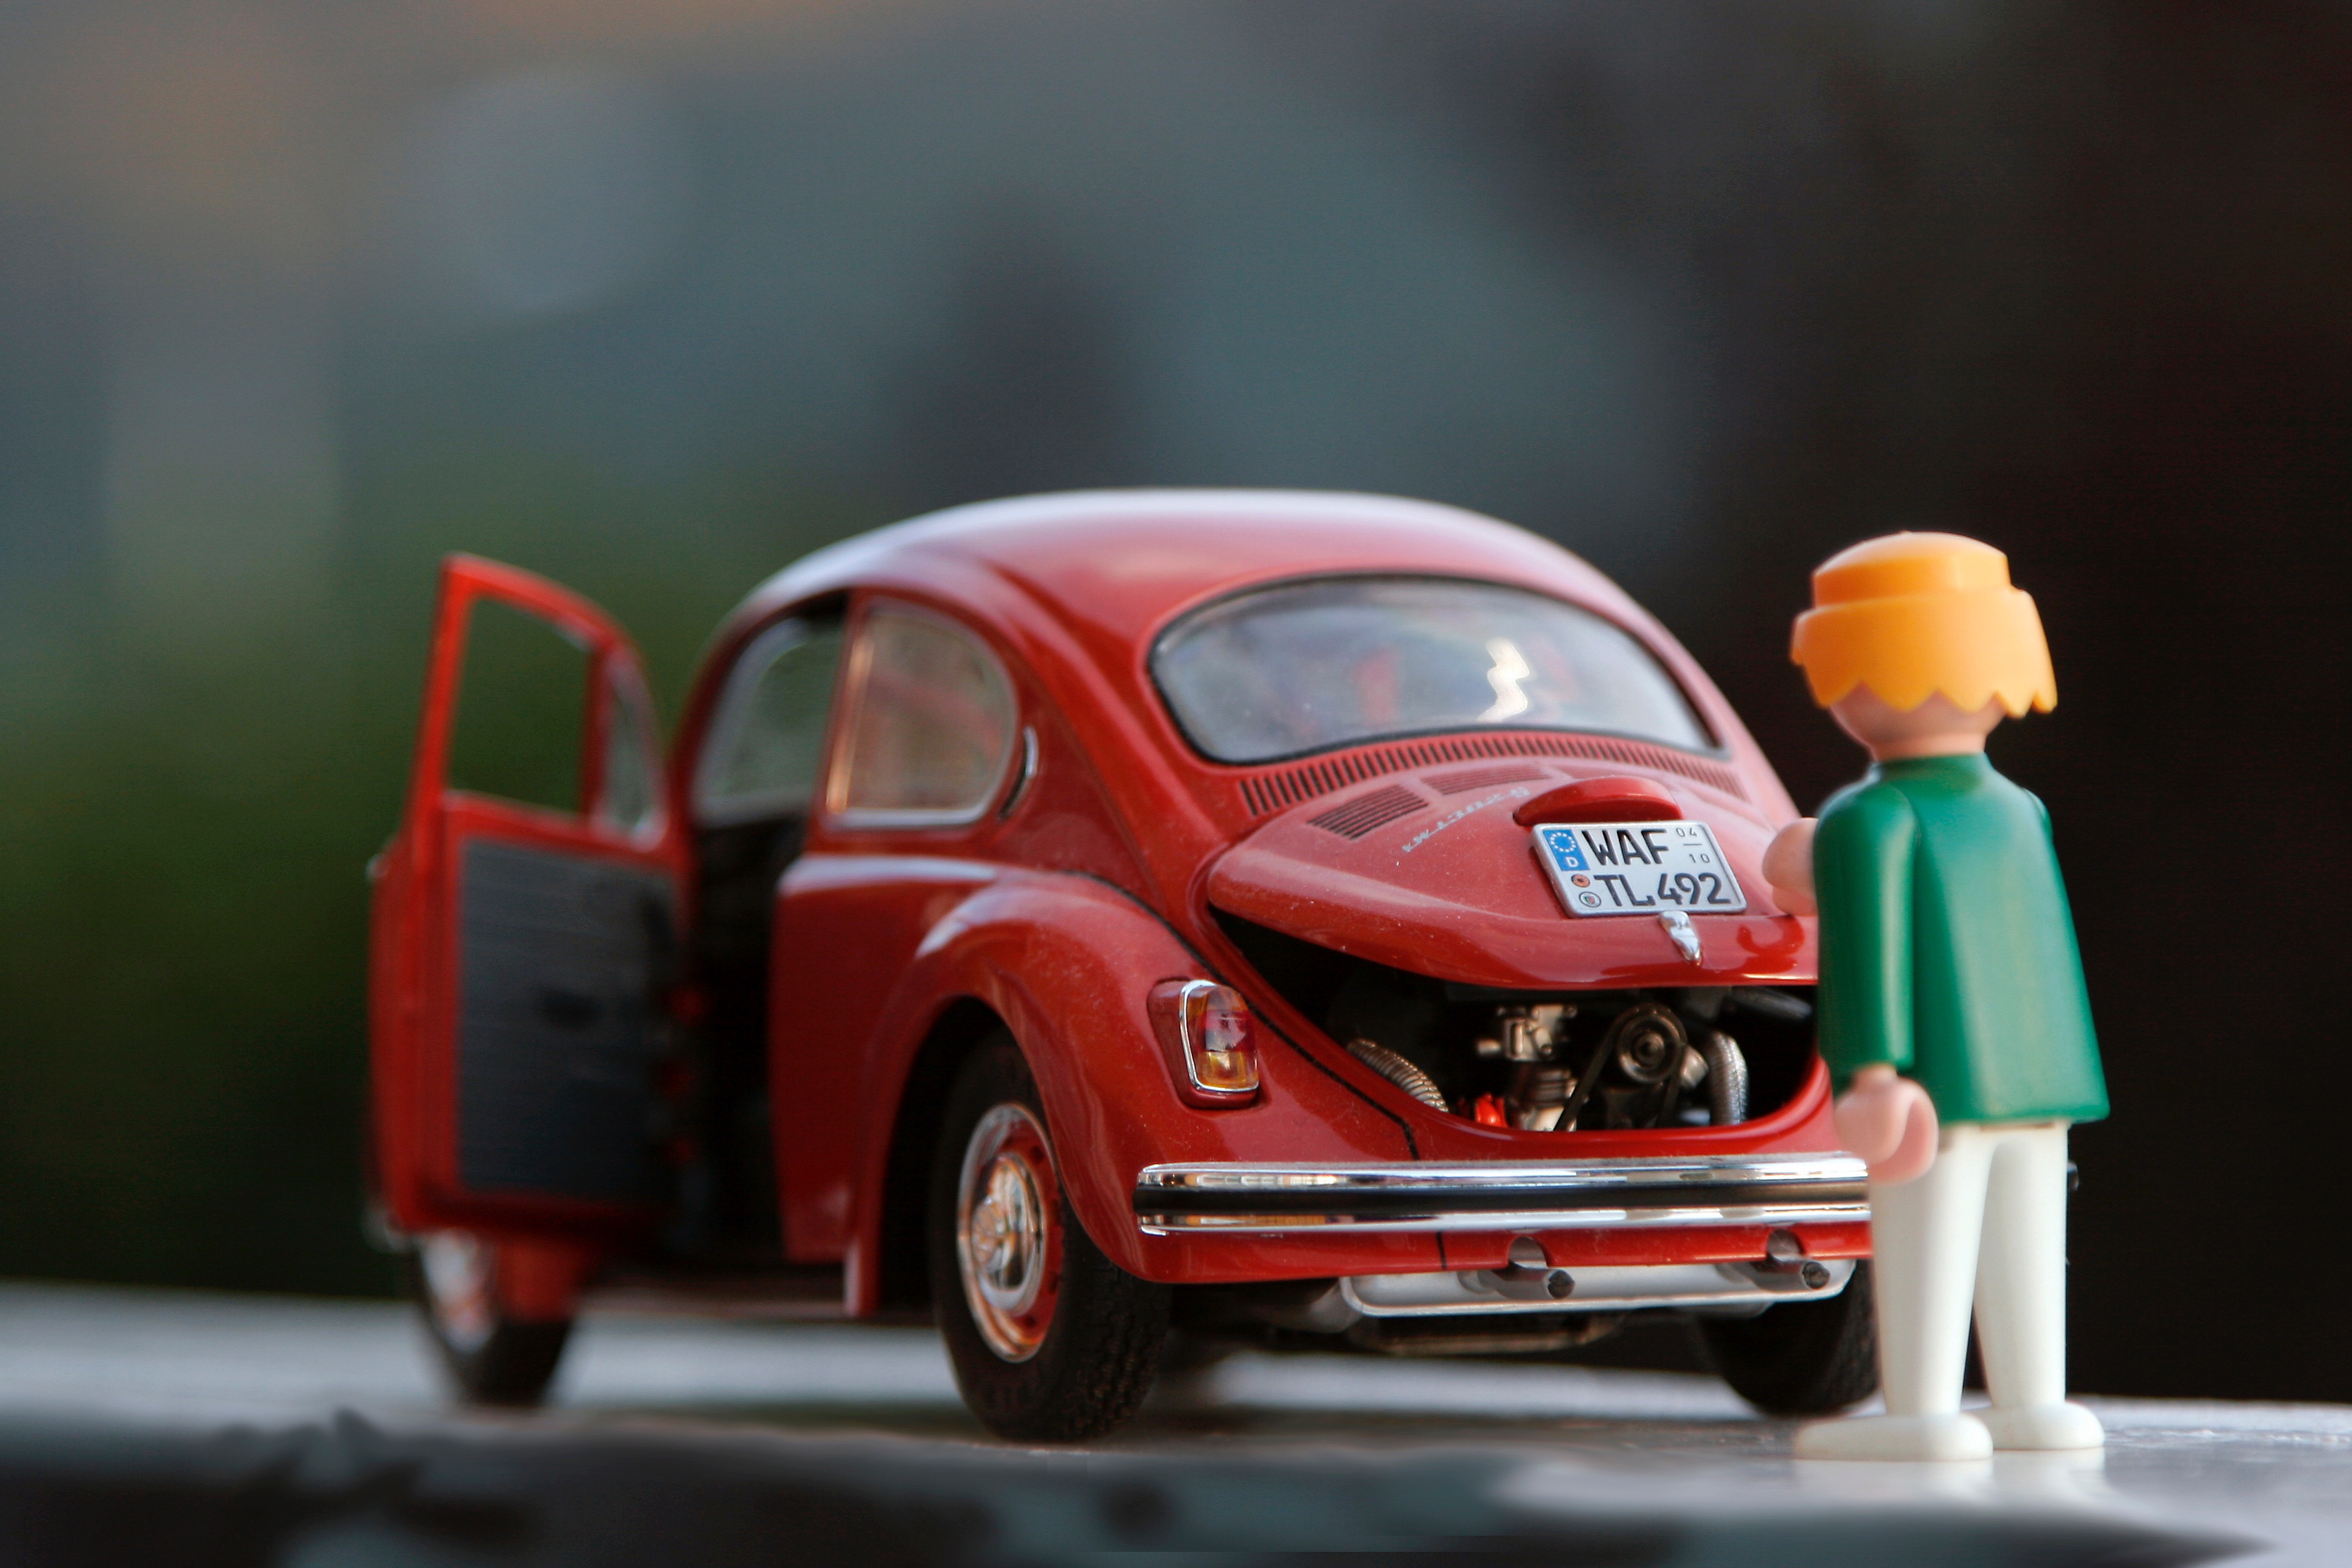
car, volkswagen, vehicle, bug, toy, playmobil, city car, model car, land vehicle, volkswagen beetle, automobile make, automotive design, subcompact car